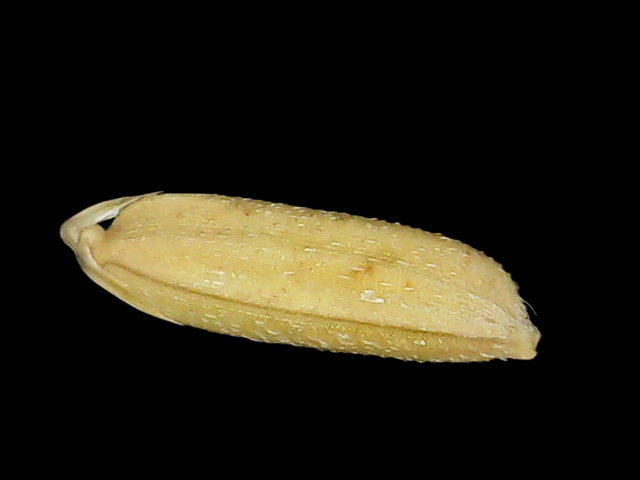
Rice variety: Binadhan21